The Mad Martindales

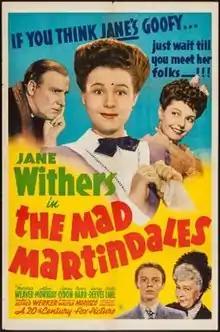
Theatrical release poster

The Mad Martindales is a 1942 American comedy film directed by Alfred L. Werker and written by Francis Edward Faragoh. It is based on the 1939 play "Not for Children" by Wesley Towner. The film stars Jane Withers, Marjorie Weaver, Alan Mowbray, Jimmy Lydon, Gig Young, George Reeves and Charles Lane. The film was released on May 15, 1942, by 20th Century Fox.